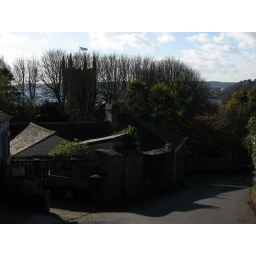
The church tower  at Gulval, Penzance. Interestingly screened by trees. Beautiful shadows.